Judy Justice

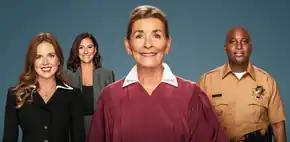
Cast of "Judy Justice" (clockwise from left): Sarah Rose, Whitney Kumar, Judge Judy Sheindlin, Kevin Rasco

Judy Sheindlin was born on October 21, 1942, in Brooklyn, New York, to German-Jewish parents Murray and Ethel Blum. Sheindlin is a former Manhattan Family Court Prosecutor, Supervising Family Court Judge and "Judge Judy" television series arbitration star of 25 years. She is the arbitrator and sole creator of "Judy Justice".